Operation Red Wings

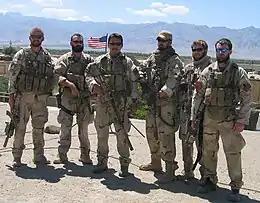
SEALs prior to Operation Red Wings (L to R): Matthew Axelson, Daniel R. Healy, James Suh, Marcus Luttrell, Eric S. Patton, Michael P. Murphy

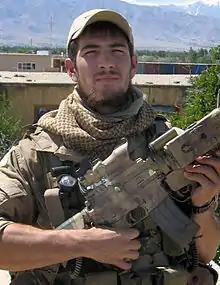
SEAL Danny Dietz

After the initial invasion of Afghanistan in 2001, U.S. military and coalition partner operations shifted from "kinetic" operations to those of a counterinsurgency nature. One of the primary goals of the coalition by 2004 in Afghanistan was nation-building, that is, providing a security environment conducive to the establishment and growth of a democratically elected government, as well as infrastructure support. A key milestone in this campaign was the September 18, 2005, Afghan national parliamentary elections. While many of Afghanistan's provinces at this time had stable security environments, one of the most restive continued to be the Kunar Province, which lies in eastern Afghanistan, on the border with Pakistan. For election results to be seen as legitimate by the citizens of Afghanistan and the world at large, all elections throughout the country would need to proceed "unencumbered" (without external influence, by either American and coalition forces or Taliban and anti-American and coalition forces), including those in Kunar.